Reconstructive memory

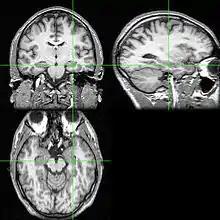
MRI indicating the hippocampus

Piaget's theory proposed an alternative understanding of schema based on the two concepts: assimilation and accommodation. Piaget defined assimilation as the process of making sense of the novel and unfamiliar information by using previously learned information. To assimilate, Piaget defined a second cognitive process that served to integrate new information into memory by altering preexisting schematic networks to fit novel concepts, what he referred to as accommodation. For Piaget, these two processes, accommodation, and assimilation, are mutually reliant on one another and are vital requirements for people to form basic conceptual networks around world knowledge and to add onto these structures by utilizing preexisting learning to understand new information, respectively.